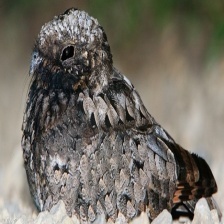
Species: COMMON POORWILL
Scientific name: PHALAENOPTILUS NUTTALLII